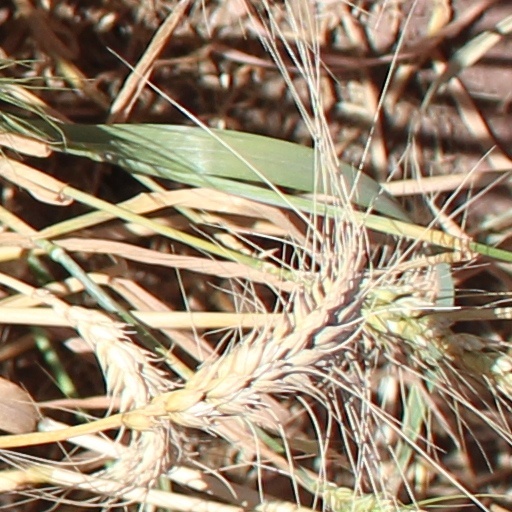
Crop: wheat